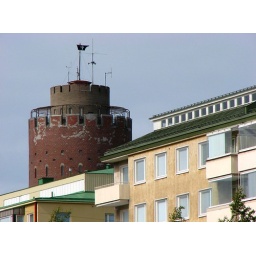
The water tower in Vaasa is still one of the tallest buildings in town.